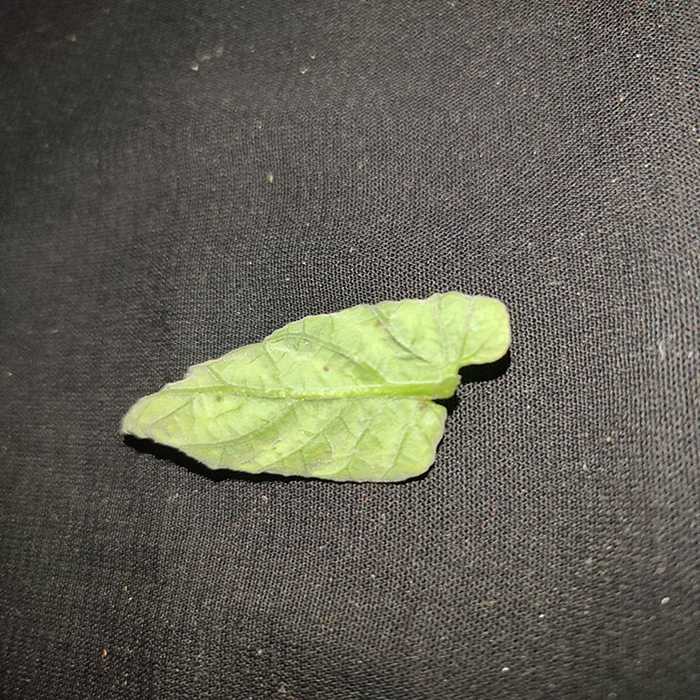
Plant: Tomato
Label: Tomato leaf curl virus